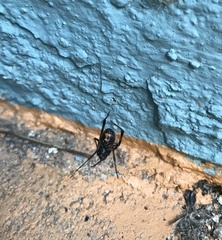
Species: Lactrodectus_hesperus